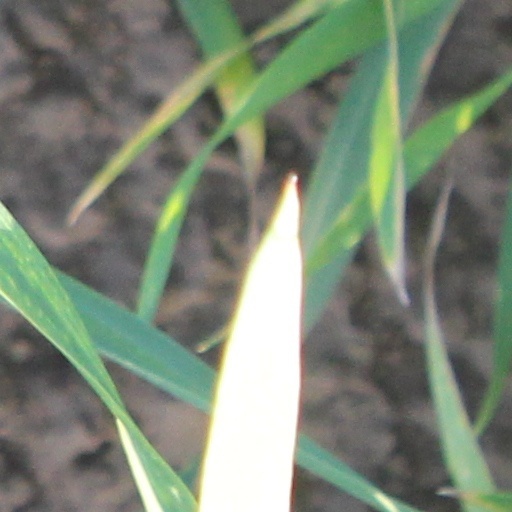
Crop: wheat